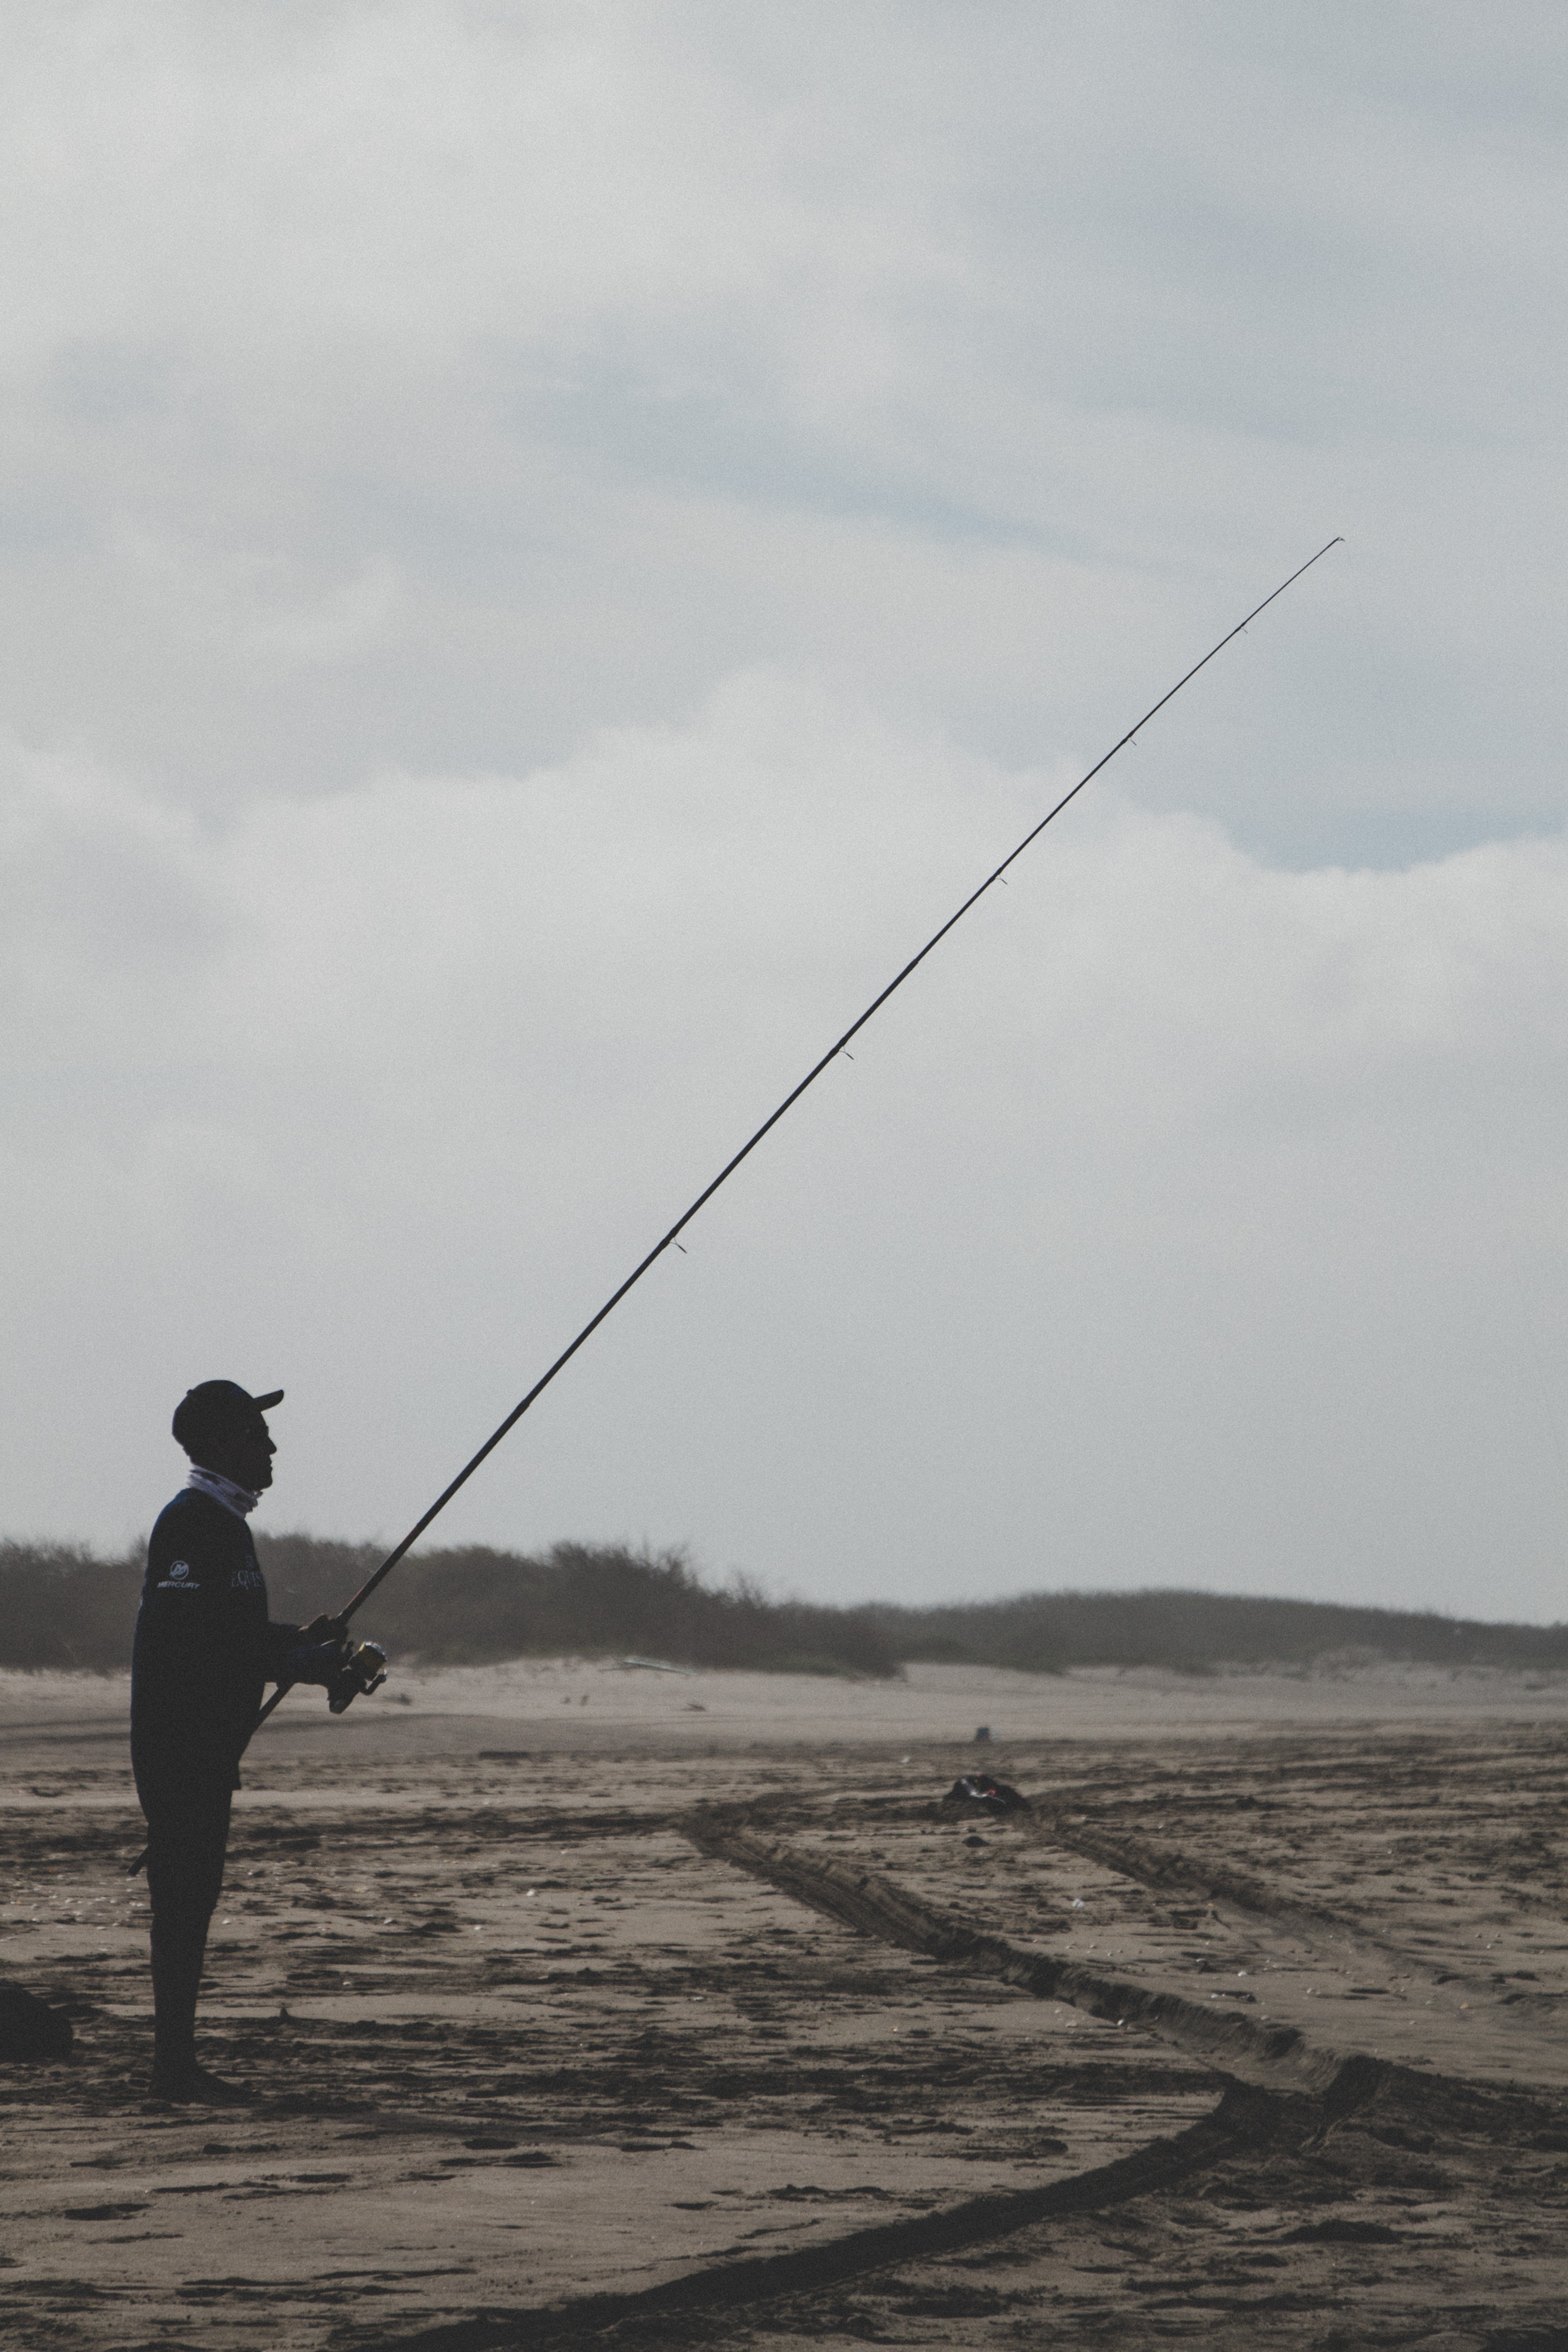
fishing rod, fishing, surf fishing, casting fishing, fisherman, recreational fishing, angling, sky, recreation, jigging, fly fishing, sea, horizon, ocean, cloud, vacation